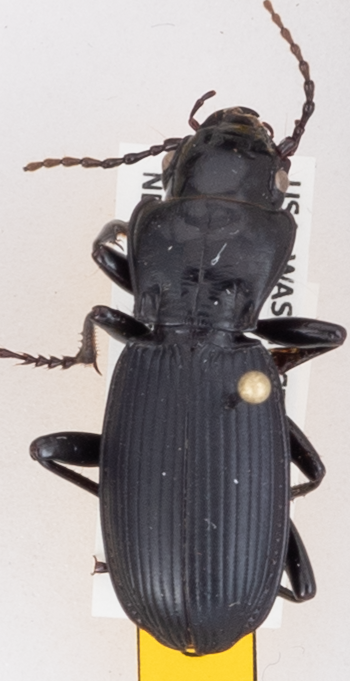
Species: Pterostichus lama
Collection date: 2017-07-26
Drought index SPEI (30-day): -1.45
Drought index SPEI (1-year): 1.13
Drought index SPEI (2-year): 0.9